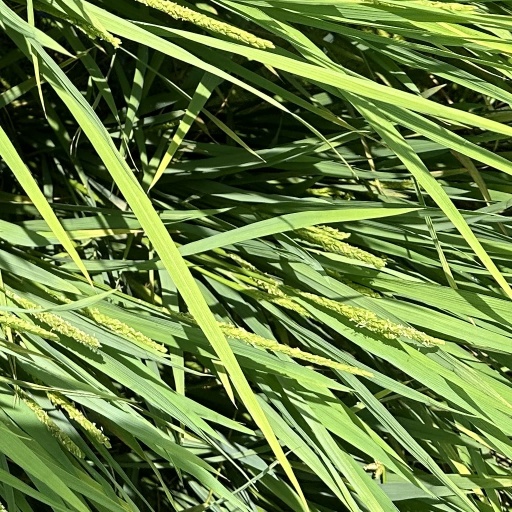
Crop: rice